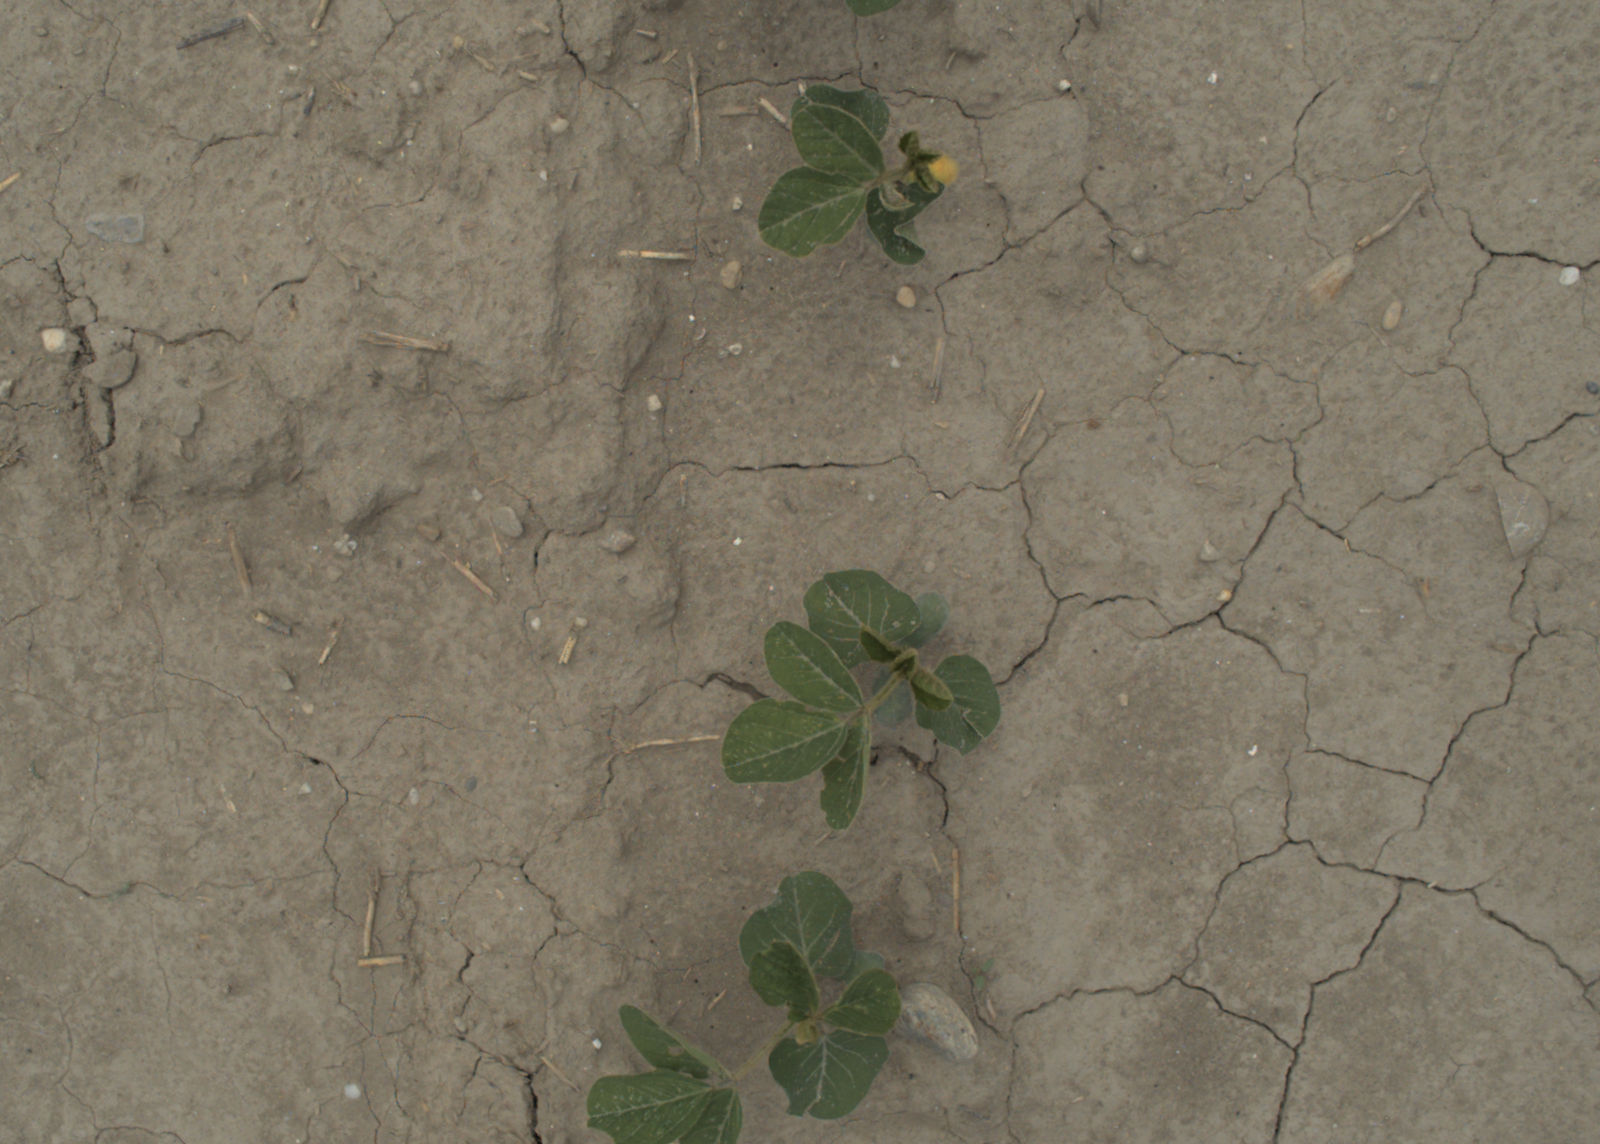
Capture date: 05.07.2021 13:11:31
Weather: cloudy
Wind: medium
Seeding date: 08.06.2021
Plant canopy height (mm): 961